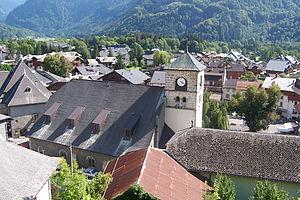
Samoëns est une commune française située dans le sud du département de la Haute-Savoie, en région Auvergne-Rhône-Alpes, jouxtant la frontière suisse. Village de la communauté de communes des Montagnes du Giffre, la commune comptait 2 458 habitants en 2017. Sa station de ski et son domaine skiable ont fusionné avec le domaine du Grand Massif.